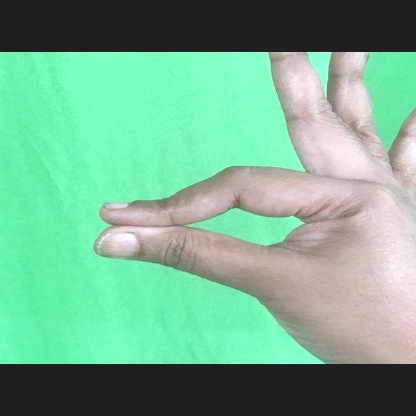
Mudra: Hamsasyam